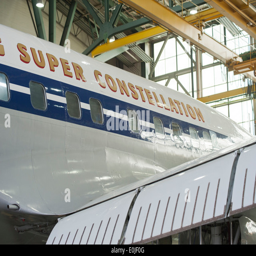
the historic passenger aircraft l - during maintenance in a hangar